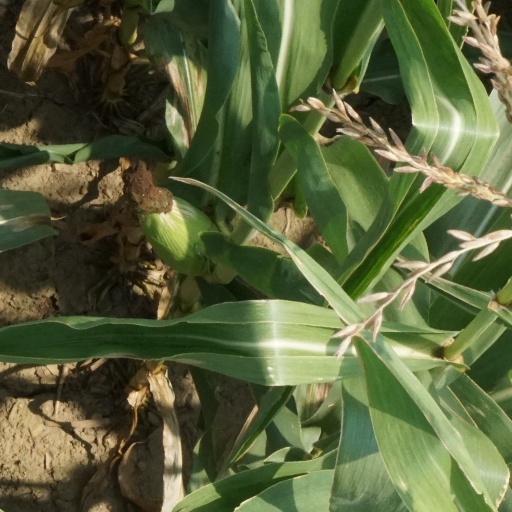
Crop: maize; corn